Question: What color is the comforter?
Tambaya: Wani launi ne bargon?
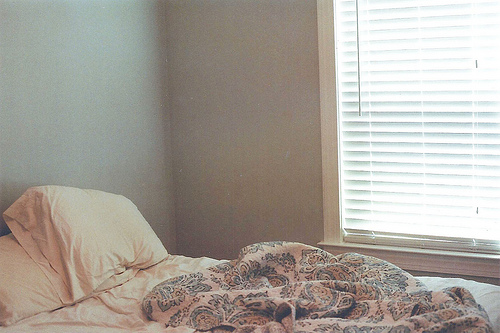
Answer: Beige with print on it.
Amsa: Beige da akayi rubutu a jikin shi.